Brouch

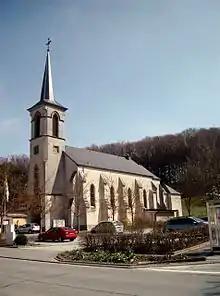
Church of Bruch

Brouch is a small town in the commune of Helperknapp, in western Luxembourg. , the town has a population of 1,033.